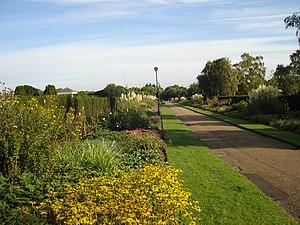
Une bordure herbacée est une collection de plantes herbacées vivaces disposées en rangs serrés, généralement pour créer un effet dramatique par la couleur, la forme ou la grande échelle. Le terme de bordure herbacée est surtout utilisé au Royaume-Uni et dans le Commonwealth. En Amérique du Nord, le terme de bordure pérenne est généralement utilisé.